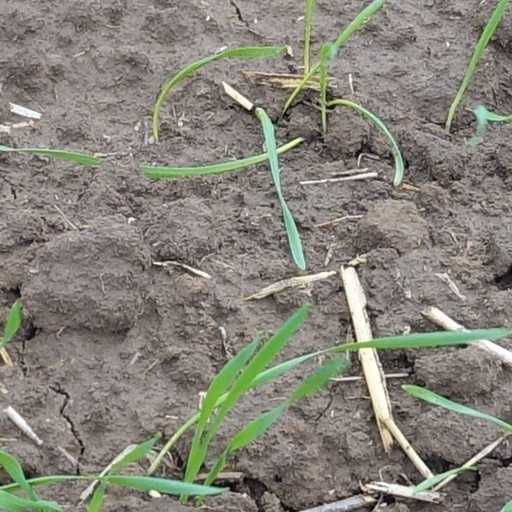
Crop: wheat